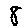
Label: 8